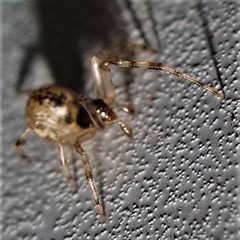
Species: Parasteatoda_tepidariorum